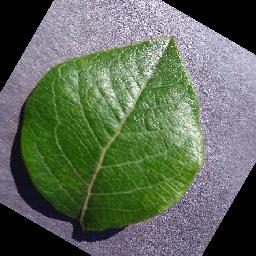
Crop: blueberry
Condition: healthy